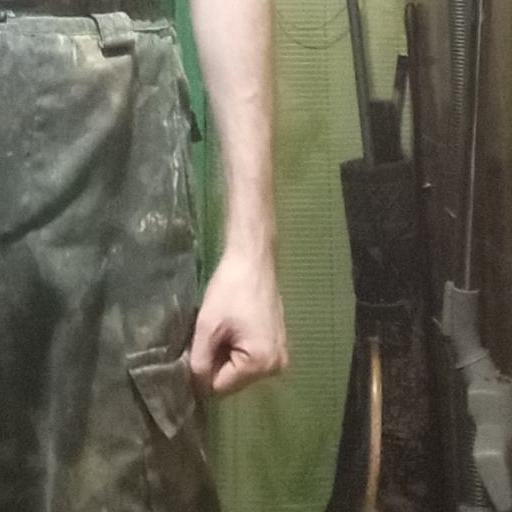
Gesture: no_gesture